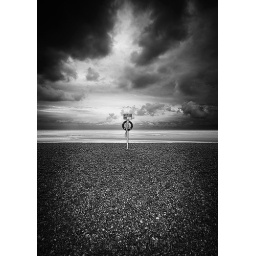
A lone life belt on a deserted pebble beach near Littlestone On Sea on the South Kent coast